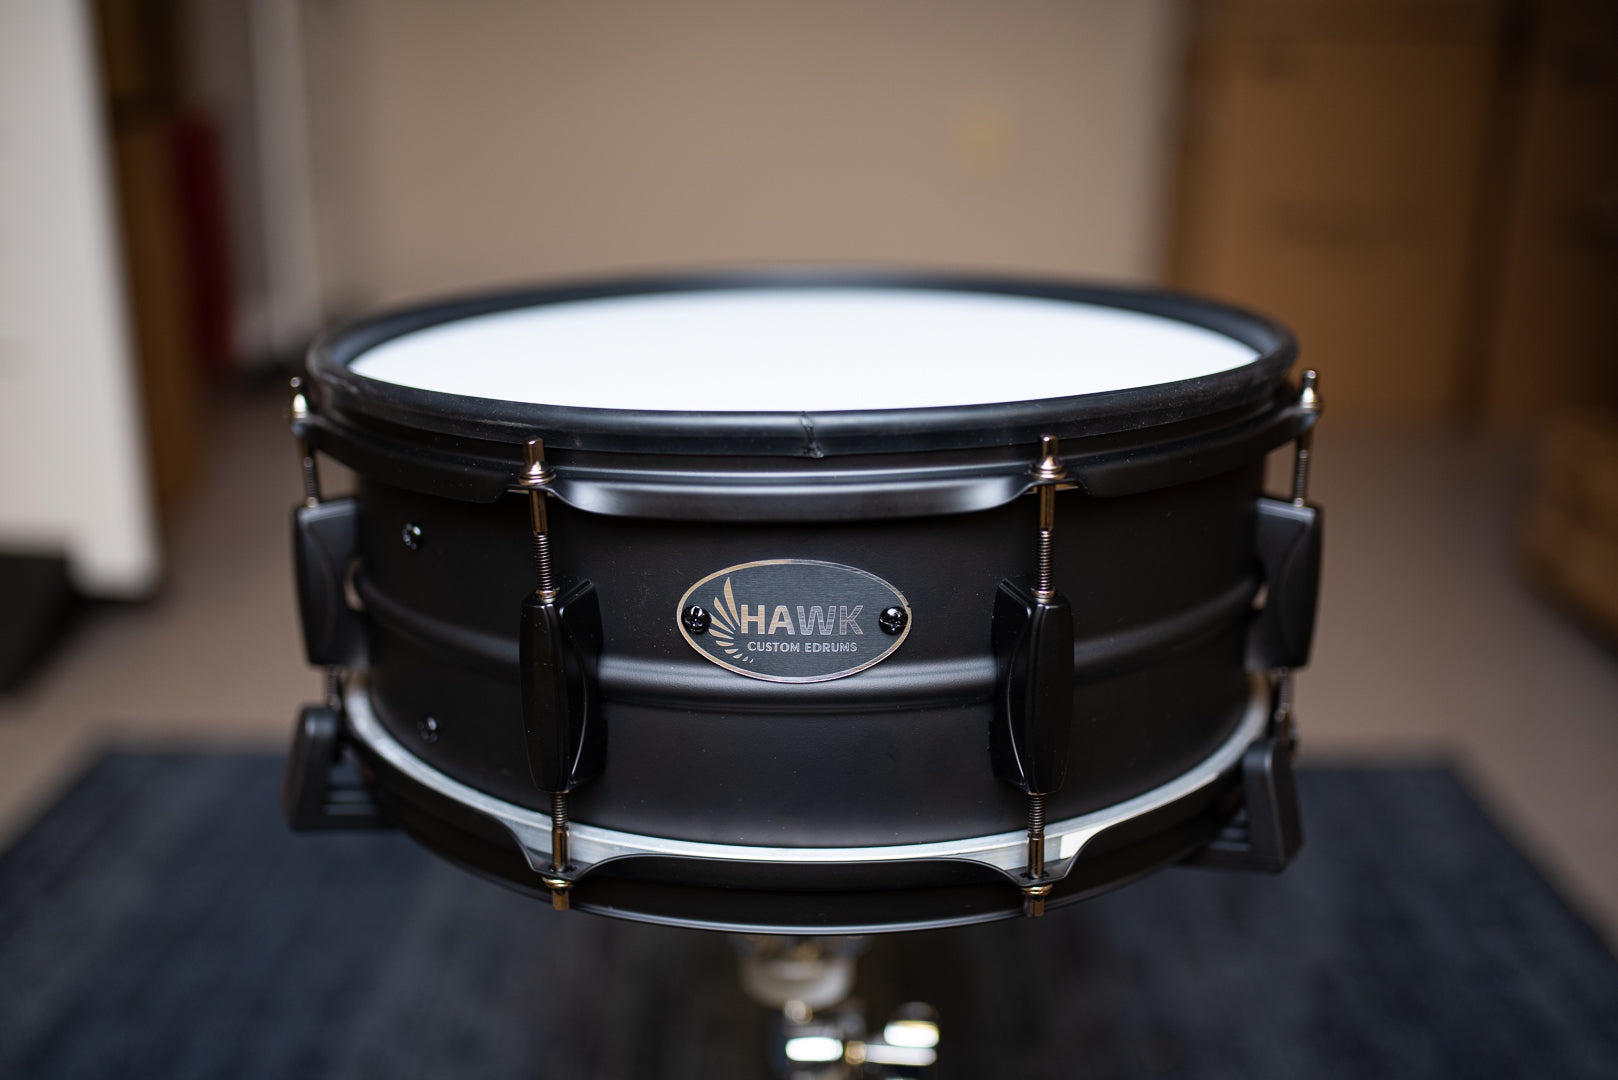
Hawk Custom Metal 14" Electronic Snare Drum ( Talon-3) - Black Matte
Brand: Hawk Custom Edrums
This is an updated version of one of our best sellers. Instead of the Talon 2 trigger system this uses the newer Talon 3 outside cone system to avoid center hotspots. This Hawk Custom 14" x 5.5" electronic snare drum has a metal shell and a cool Matte Black finish all around. This model uses a quiet Hawk 2 ply head for the batter side and the Hawk Talon 3 series internal trigger system. These are built and tested in our Knoxville TN facility and come with a 5 year warranty. Fully compatible with Roland modules and supports positional sensing. Also works great with Pearl Mimic Pro. Very quiet! About the same volume or lower as any other electronic drum on the market. Quiet 14" Electronic Snare Drum 2 Ply Hawk Mesh Head Low Profile Rubber Rim Trim for quiet play 5 Year Warranty Hawk Talon 3 Triggers Installed ( 6 sensor outside trigger system ) Built and tested in USA
Category: Arts & Entertainment > Hobbies & Creative Arts > Musical Instruments > Percussion > Electronic Drums > Electronic Snare Drums